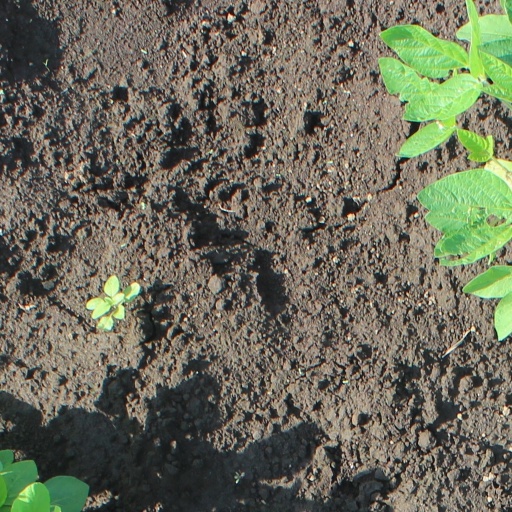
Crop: soybean